Iga ware

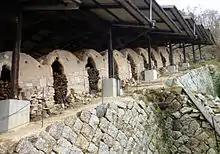
Climbing Kiln ("noborigama") in Nagatanien, which was used until the mid-1960s

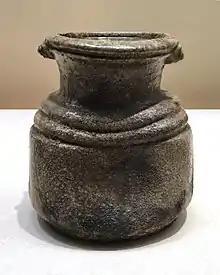
Fresh-water "mizusashi" container, with two decorative grains. Momoyama period, 17th century

Iga ware's origins are believed to date to the second half of the 7th century and 8th century CE. The area has long produced a clay known for its high resistance to fire. In the early phase it did not differ from nearby Shigaraki ware.